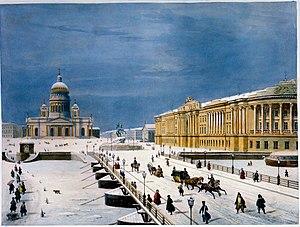
Le Cavalier de bronze ou Le Cavalier d'airain est une statue équestre monumentale de Pierre le Grand qui se trouve à Saint-Pétersbourg. C'est une commande de Catherine II de Russie à laquelle le sculpteur français Étienne Maurice Falconet travailla durant douze ans. La statue est érigée sur un monolithe de granite à peine travaillé, l'une des plus grosses pierres jamais déplacées par l'homme.
La cathédrale Saint-Isaac de Saint-Pétersbourg est une cathédrale orthodoxe russe bâtie entre 1818 et 1858, sous les règnes des empereurs Alexandre Iᵉʳ, Nicolas Iᵉʳ et Alexandre II. Elle a été inspirée par la cathédrale Saint-Paul de Londres et a été conçue pour accueillir 14 000 fidèles.